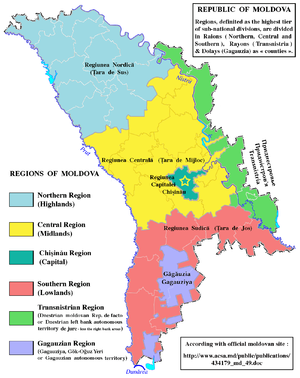
La Moldavie, en forme longue république de Moldavie ou république de Moldova, en roumain Moldova et Republica Moldova, est un pays enclavé d'Europe orientale situé entre la Roumanie et l'Ukraine, englobant des parties des régions historiques de Bessarabie et de Podolie méridionale. Sa capitale est Chișinău.